Dan Soper

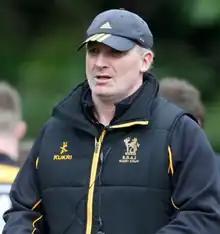

Daniel Soper is a rugby union coach from New Zealand who has been assistant coach at Ulster since 2021.